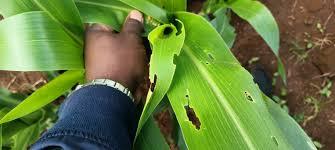
Mkono ukishika jani la mmea wa mahindi, ambalo limeharibika, likiwa na mashimo na sehemu zilizoliwa, ishara ya uharibifu unaosababishwa na wadudu, kama vile viwavi wa jeshi.